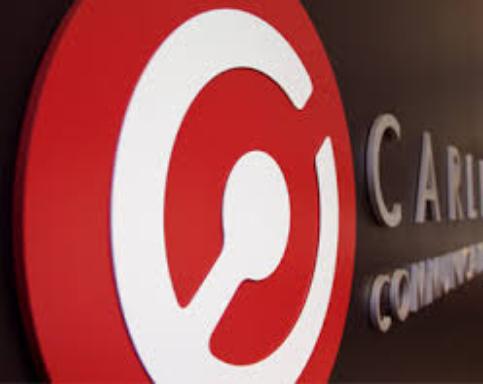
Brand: Carling
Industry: Food